Emanuel Cohen (businessman)

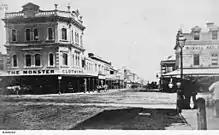
Monster Clothing Store at south corner King William and Hindley streets, c. 1882

Emanuel Cohen (1835 – 17 November 1895) married cousin Sarah Benjamin (23 January 1839 – 16 June 1920), of the well-known Solomon family, on 11 December 1858. She died in Bondi. Their family included: